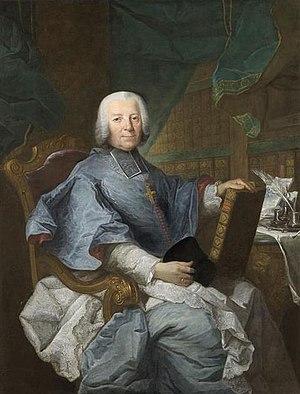
Le diocèse d'Évreux est créé au IVᵉ siècle. Il dépend de l'archidiocèse de Rouen.
Pierre-Jules-César de Rochechouart un homme d'Église français du XVIIIᵉ siècle.